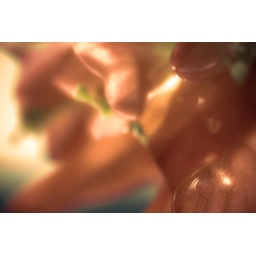
Taken down the street from my house in Texas.